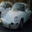
Label: automobile